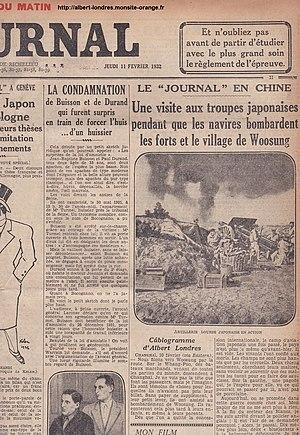
Journal prouvant que les derniers articles d'Albert Londres datent de 1932 et non de 1931 comme annoncé précédemment sur le site.
Albert Londres, né le 1ᵉʳ novembre 1884 à Vichy et mort le 16 mai 1932 dans le golfe d'Aden, au large du protectorat d'Aden, dans l'océan Indien, est un journaliste et écrivain français.